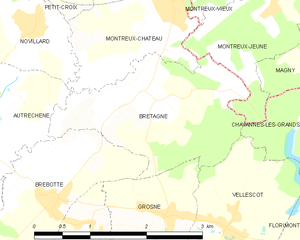
Carte des communes françaises Bretagne